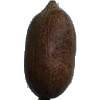
Label: Nut Pecan 1